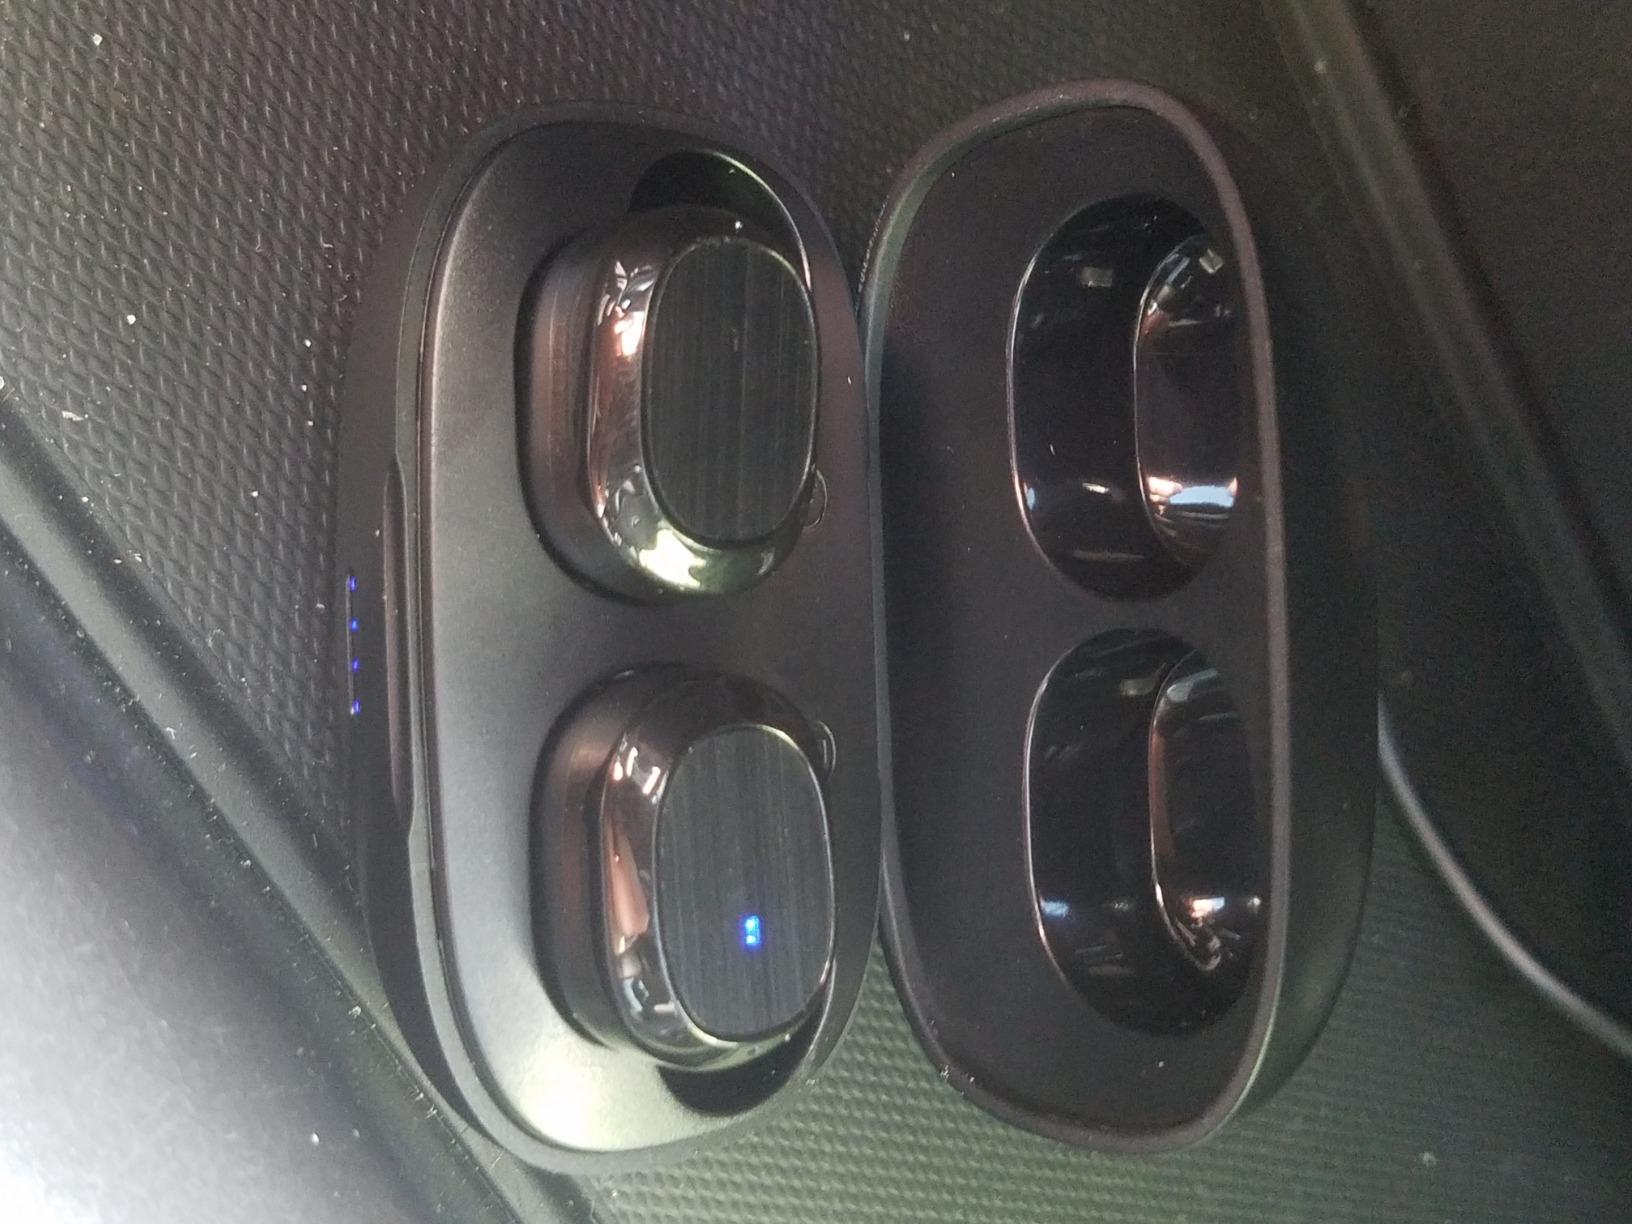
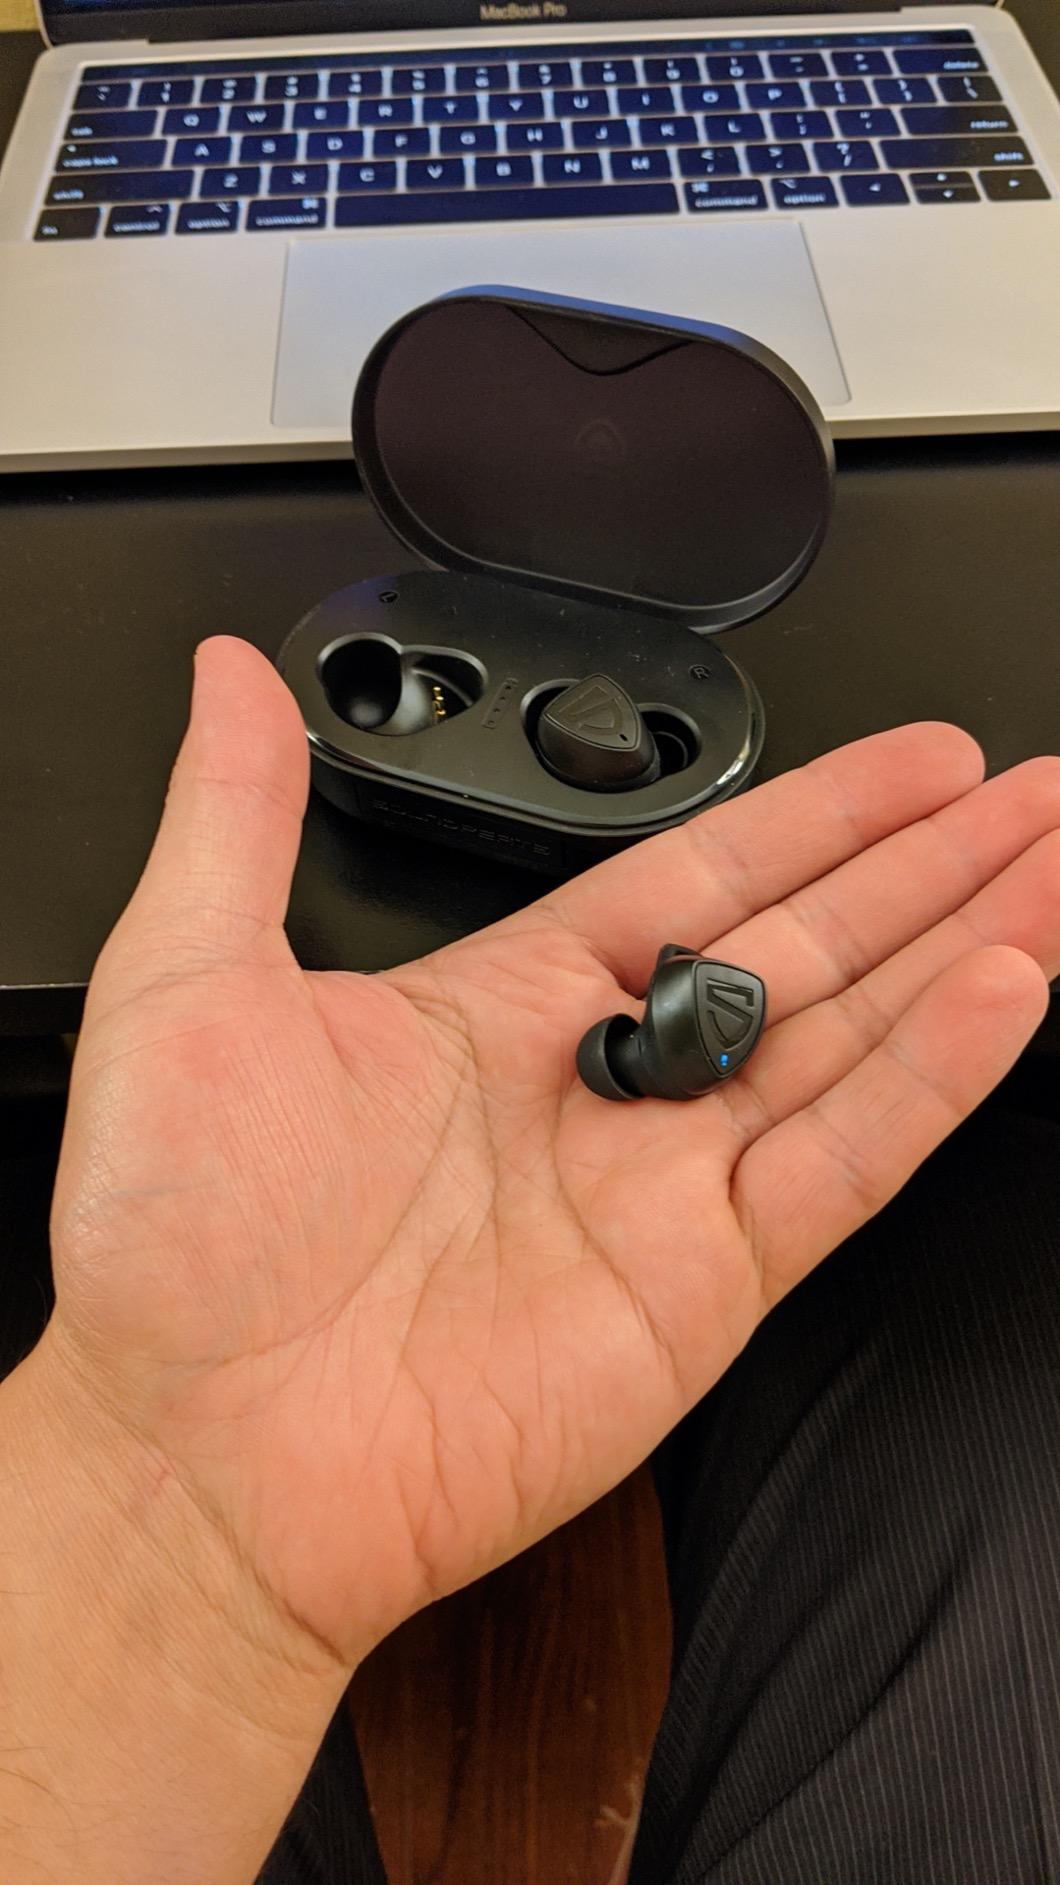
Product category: earbuds
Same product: no